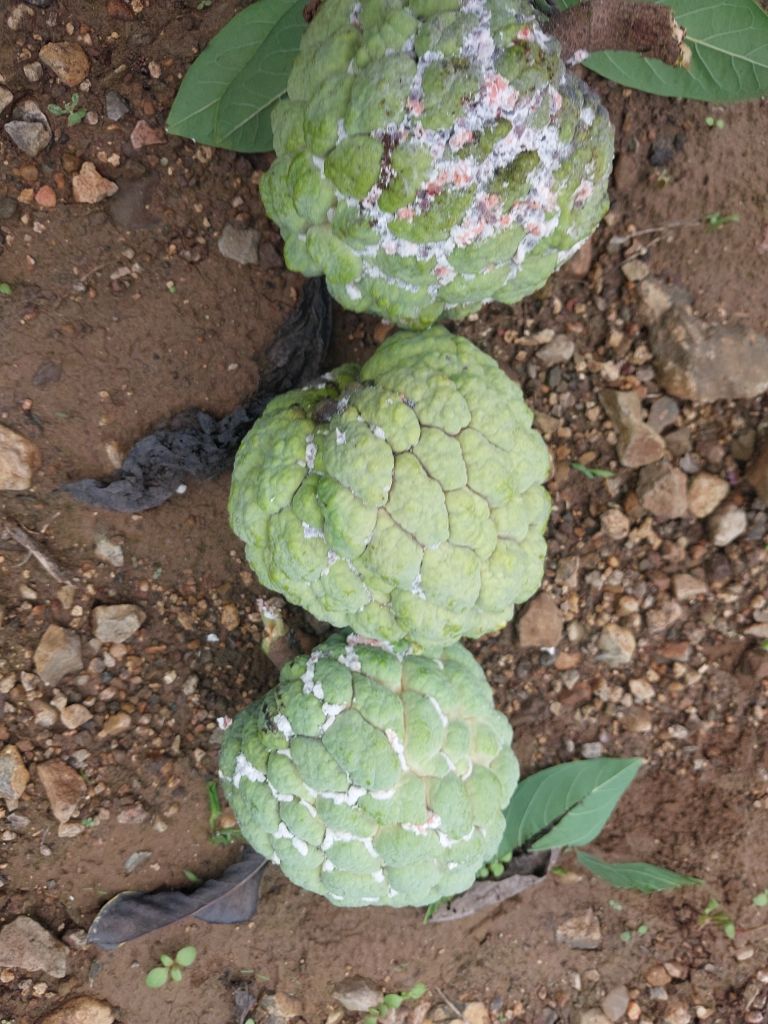
Disease label: Mealy Bug